Military history of the Song dynasty

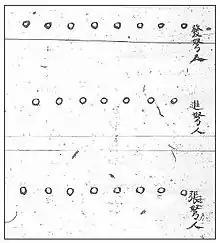
Illustration of a Song crossbow volley fire formation divided into firing, advancing, and reloading lines from top to bottom. From Zeng Gongliang 曾公亮, "Complete Essentials for the Military Classics Preceding Volume" ("Wujing Zongyao qian ji" "武 ou總要前集"), ca. 1044 CE.

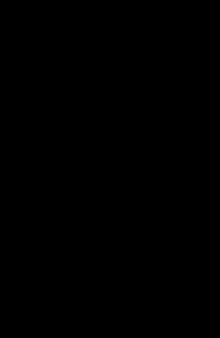
Triple prod mounted crossbow

The "Wujing Zongyao", written during the Song dynasty, notes that during the Tang period, crossbows were not used to their full effectiveness due to the fear of cavalry charges. The author's solution was to drill the soldiers to the point where rather than hide behind shieldbearers upon the approach of enemy soldier, they would "plant the feet like a firm mountain, and, unmoving at the front of the battle arrays, shoot thickly to the middle [of the enemy], and none among them will not fall down dead." The Song volley fire formation was described thus: "Those in the center of the formation should load while those on the outside of the formation should shoot, and when [the enemy gets] close, then they should shelter themselves with small shields [literally side shields, 旁牌], each taking turns and returning, so that those who are loading are within the formation. In this way the crossbows will not cease sounding." In addition to the Tang formation, the Song illustration also added a new label to the middle line of crossbowmen between the firing and reloading lines, known as the "advancing crossbows." Both Tang and Song manuals also made aware to the reader that "the accumulated arrows should be shot in a stream, which means that in front of them there must be no standing troops, and across [from them] no horizontal formations."